Ozarks Technical Community College

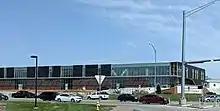
Robert W. Plaster Center for Advanced Manufacturing

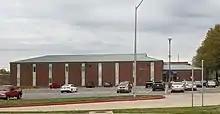
Graff Hall

The college has six campuses located around the southern Missouri. The main campus is located in Springfield.